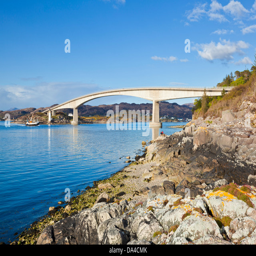
bridge connecting the scottish mainland